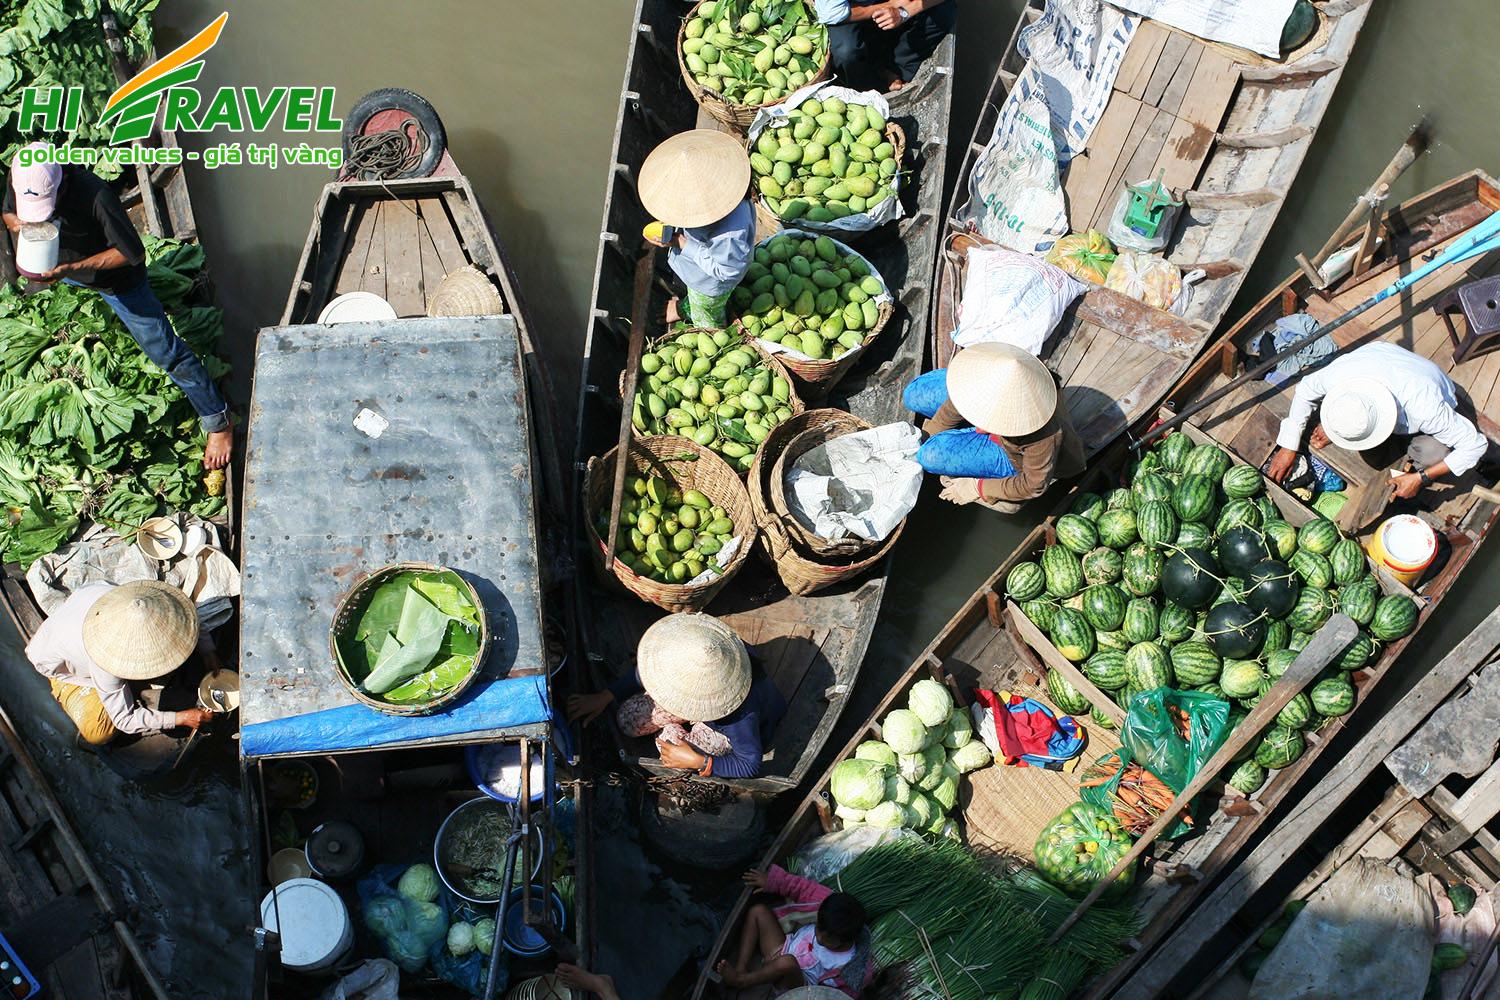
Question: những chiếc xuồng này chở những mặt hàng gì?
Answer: chở trái cây